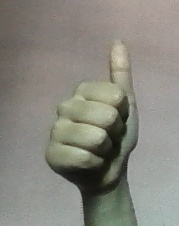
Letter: aleff